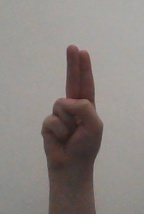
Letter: taa